Victory Boulevard (Staten Island)

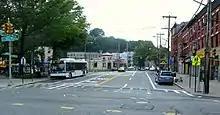
East end

After World War I, the Richmond Turnpike was renamed Victory Boulevard in honor of the allied victory. The segment of Victory Boulevard from Richmond Avenue (then-NY 440) in Bulls Head to Forest Avenue (then-NY 439) in Silver Lake was designated as NY 439A in the late 1940s. East of Forest Avenue, Victory Boulevard was designated as part of NY 439 down to Bay Street. Both designations were removed from Victory Boulevard .